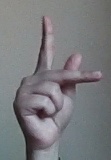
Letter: dha